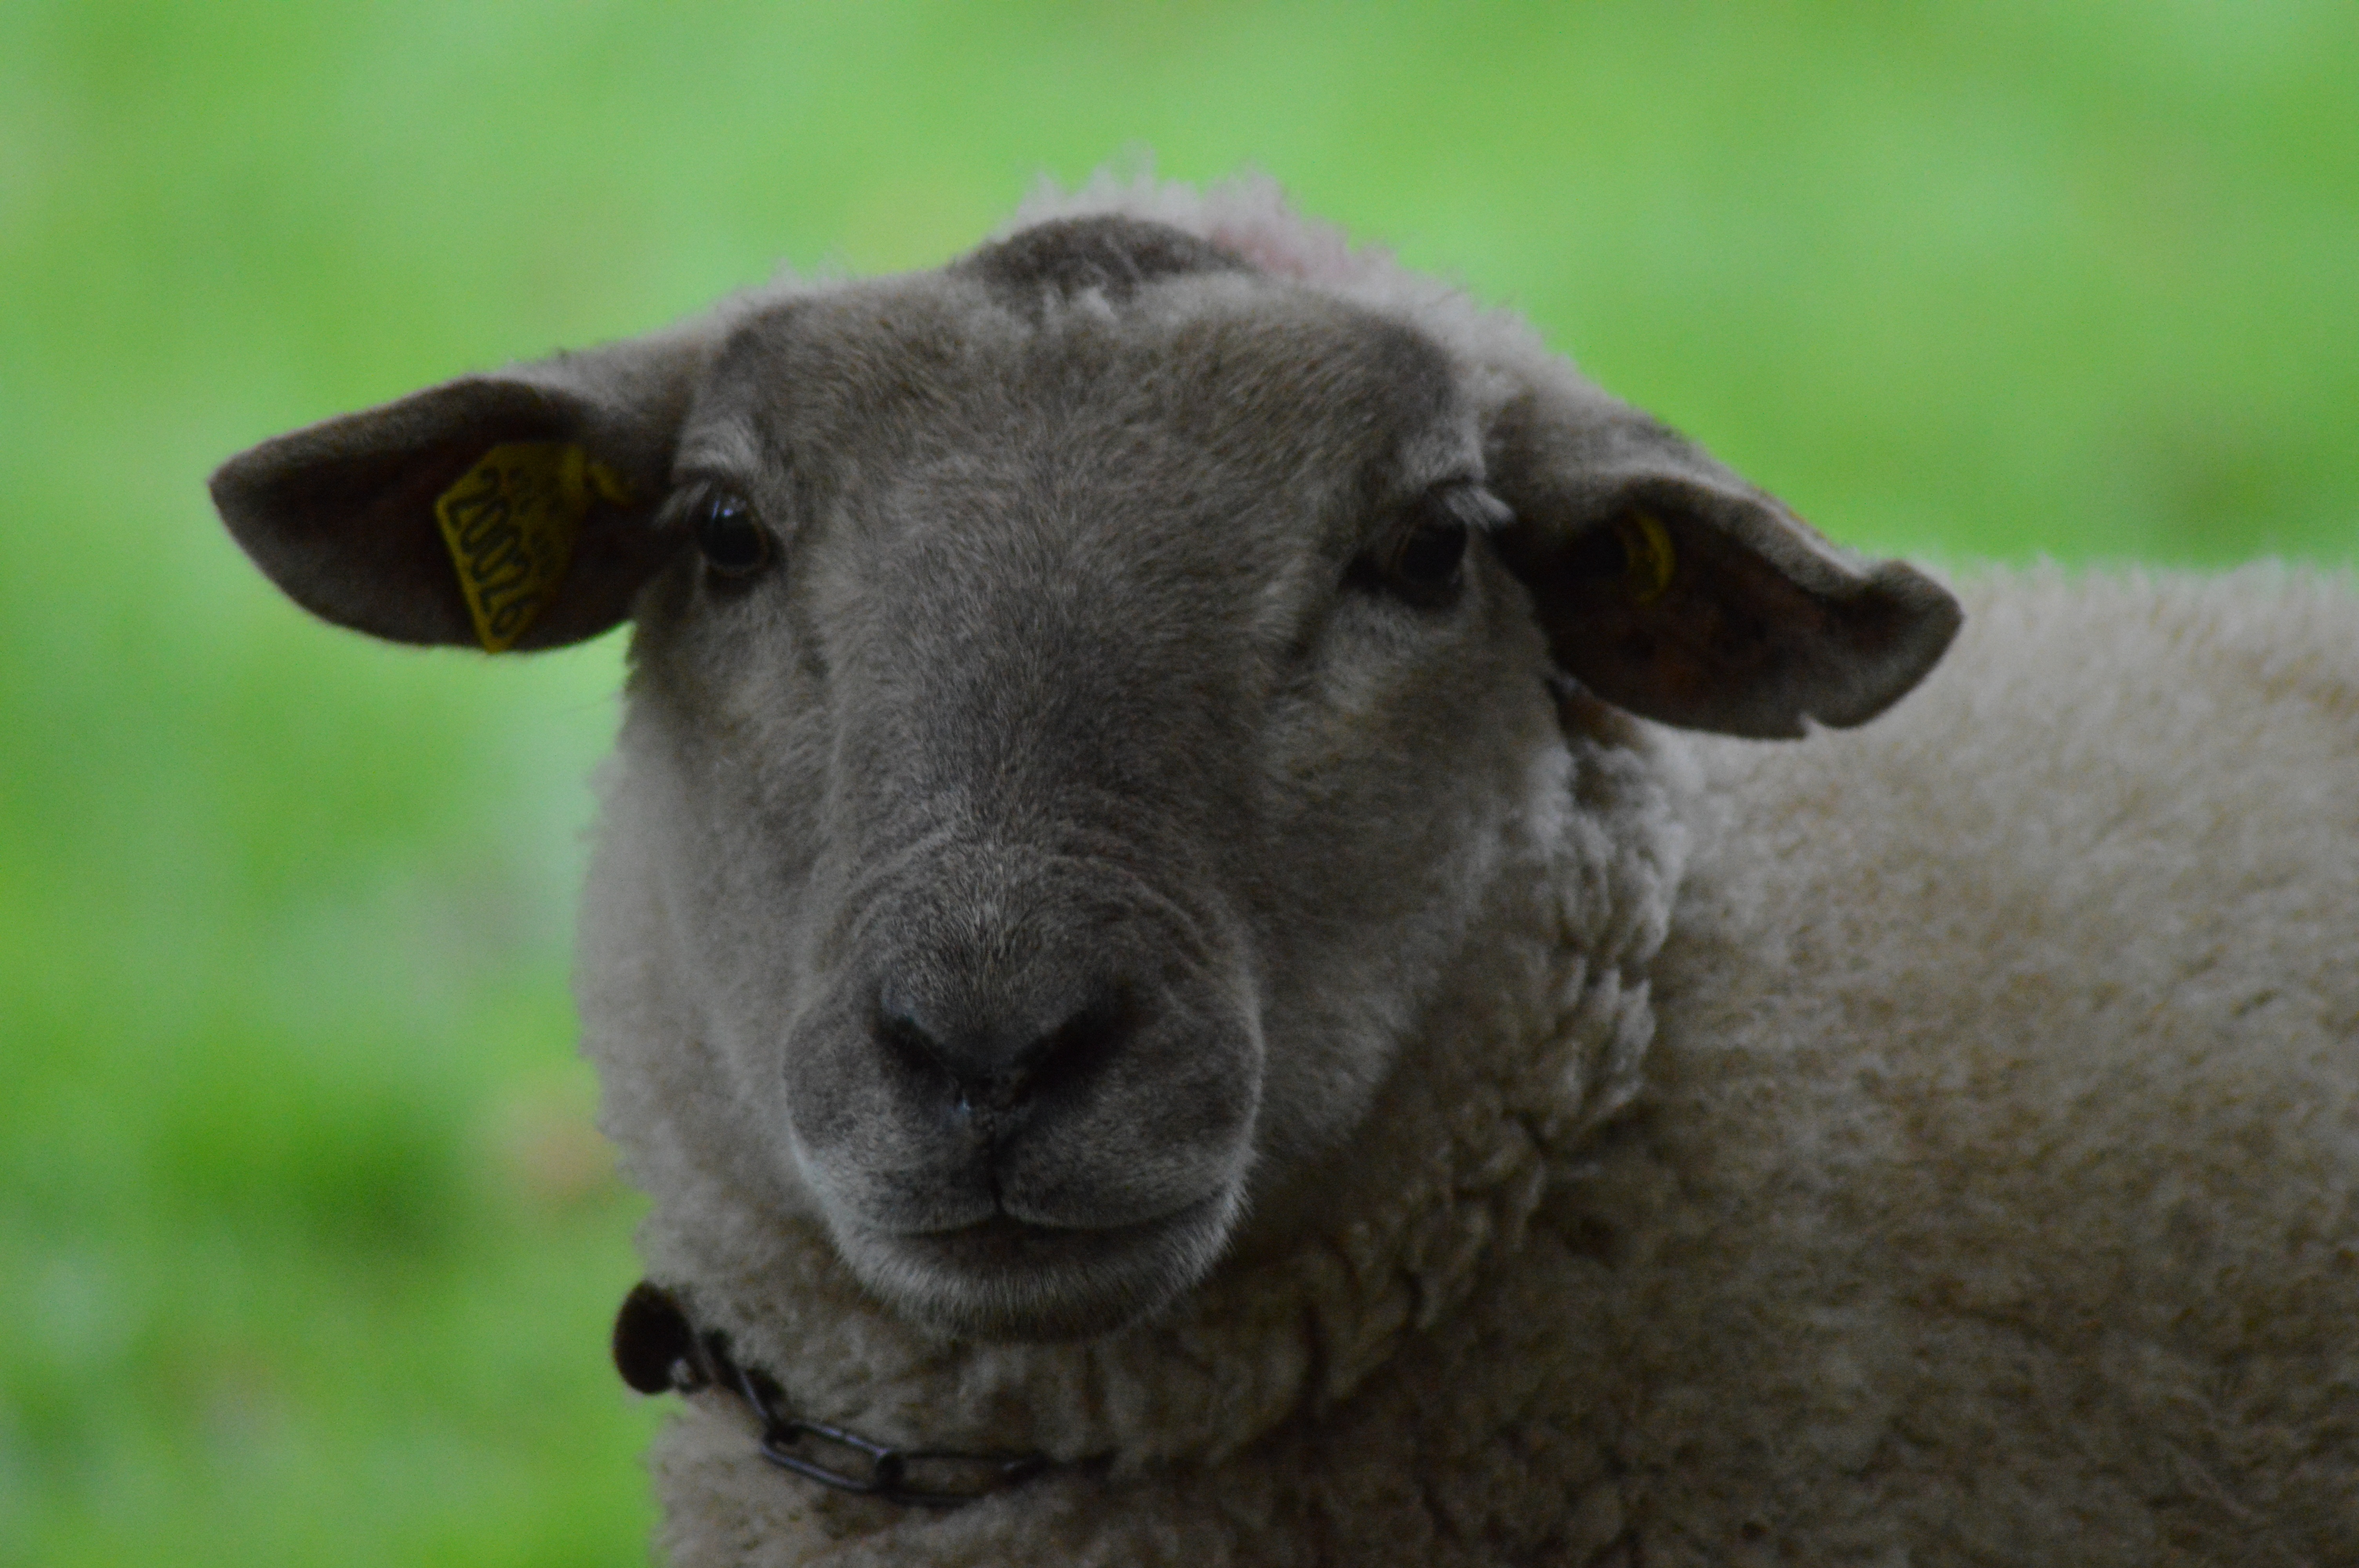
animal, pasture, sheep, mammal, fauna, vertebrate, sheeps, bighorn, cattle like mammal, cow goat family, ovine